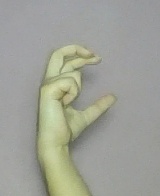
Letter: thal